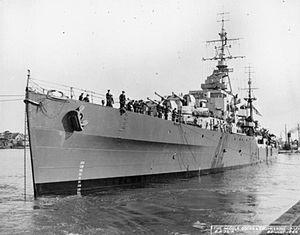
La classe Dido est une classe de croiseurs légers construits pour la Royal Navy. Le design a été influencé par la classe Arethusa. Un premier groupe de trois unités est commandé en 1940, un second groupe de 6 navires puis un autre de 2 unités le sont en 1941 et 1942. La sous-classe Bellona est commandée entre 1943 et 1944. De nombreux navires de cette classe empruntent leurs noms à des personnages de la mythologie grecque.
Le HMS Black Prince est un croiseur léger de classe Dido en service dans la Royal Navy pendant la Seconde Guerre mondiale. En 1946, le croiseur est prêté à la Royal New Zealand Navy, devenant le HMNZS Black Prince. Il sert jusqu'à sa démolition en 1962.